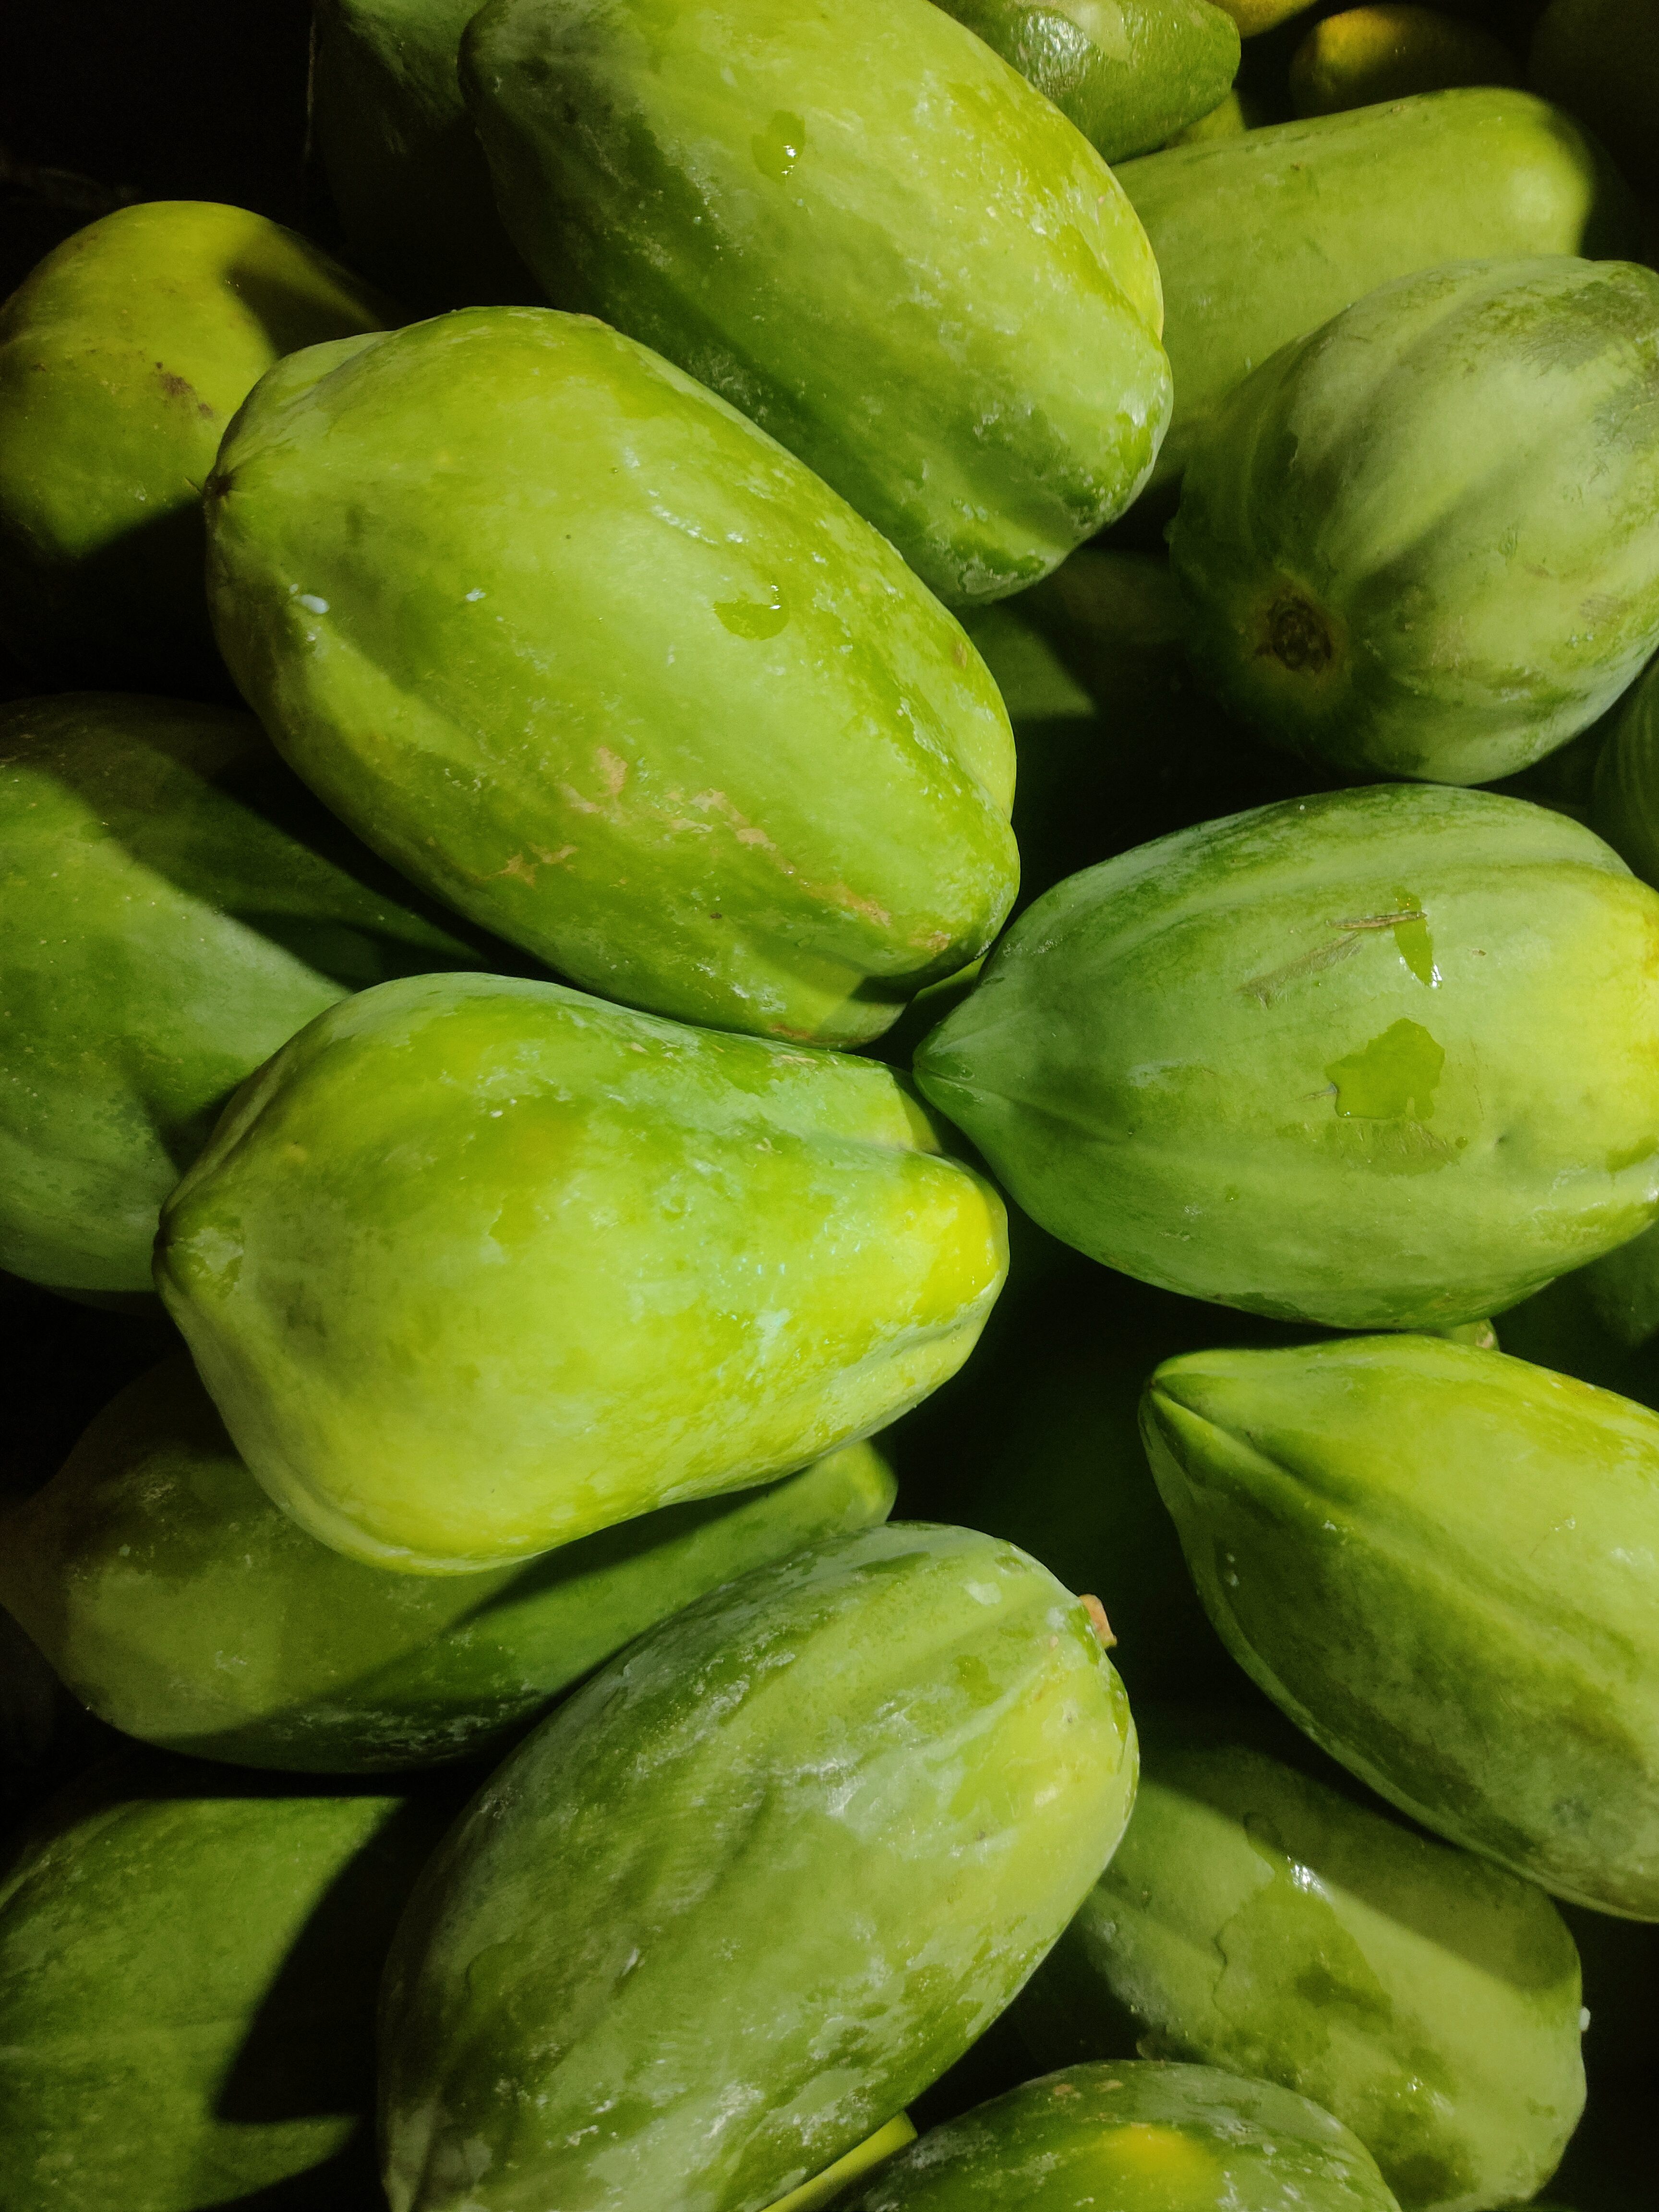
Label: Carica Papaya